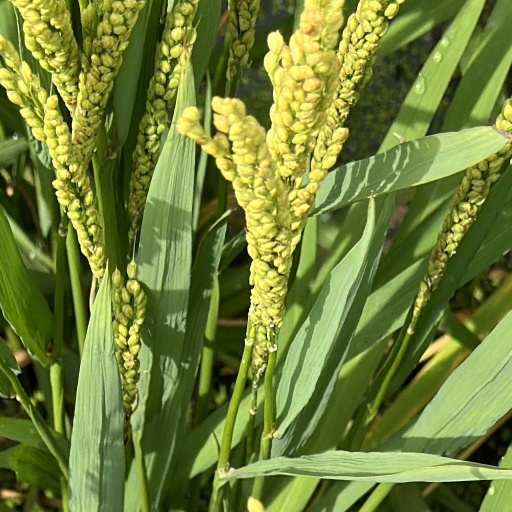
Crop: rice